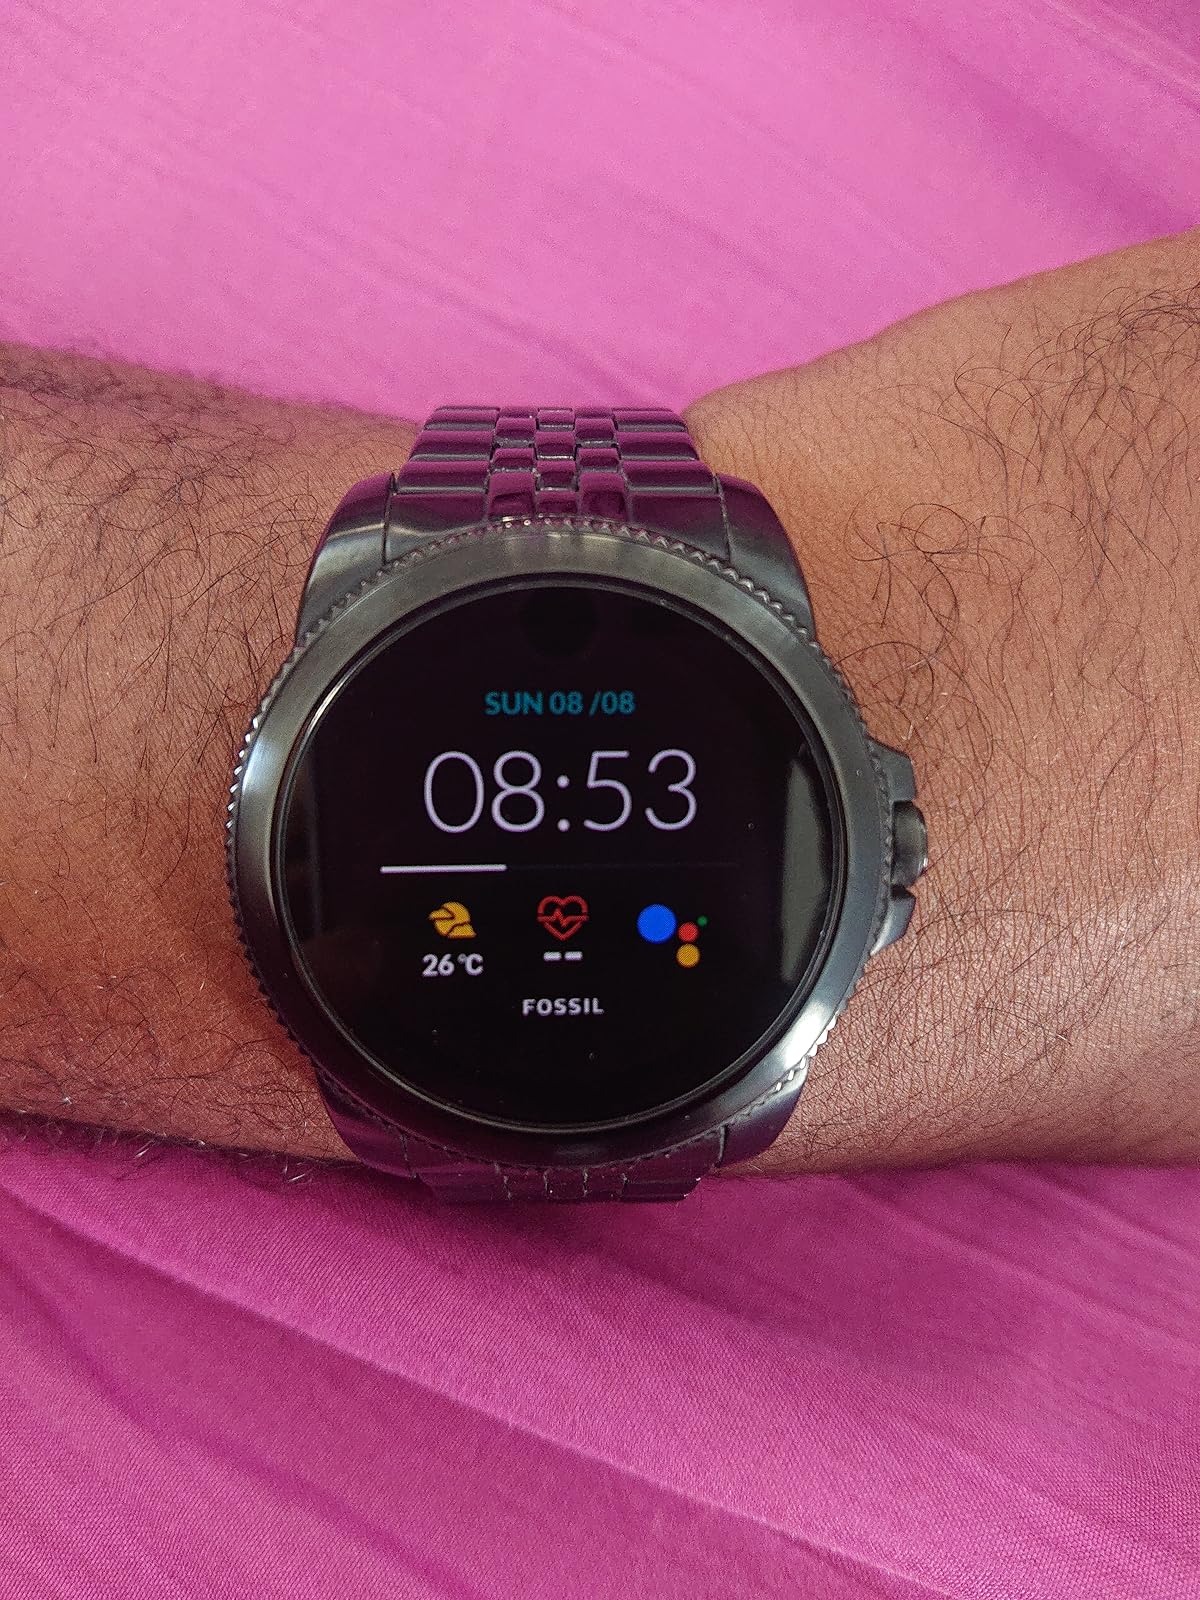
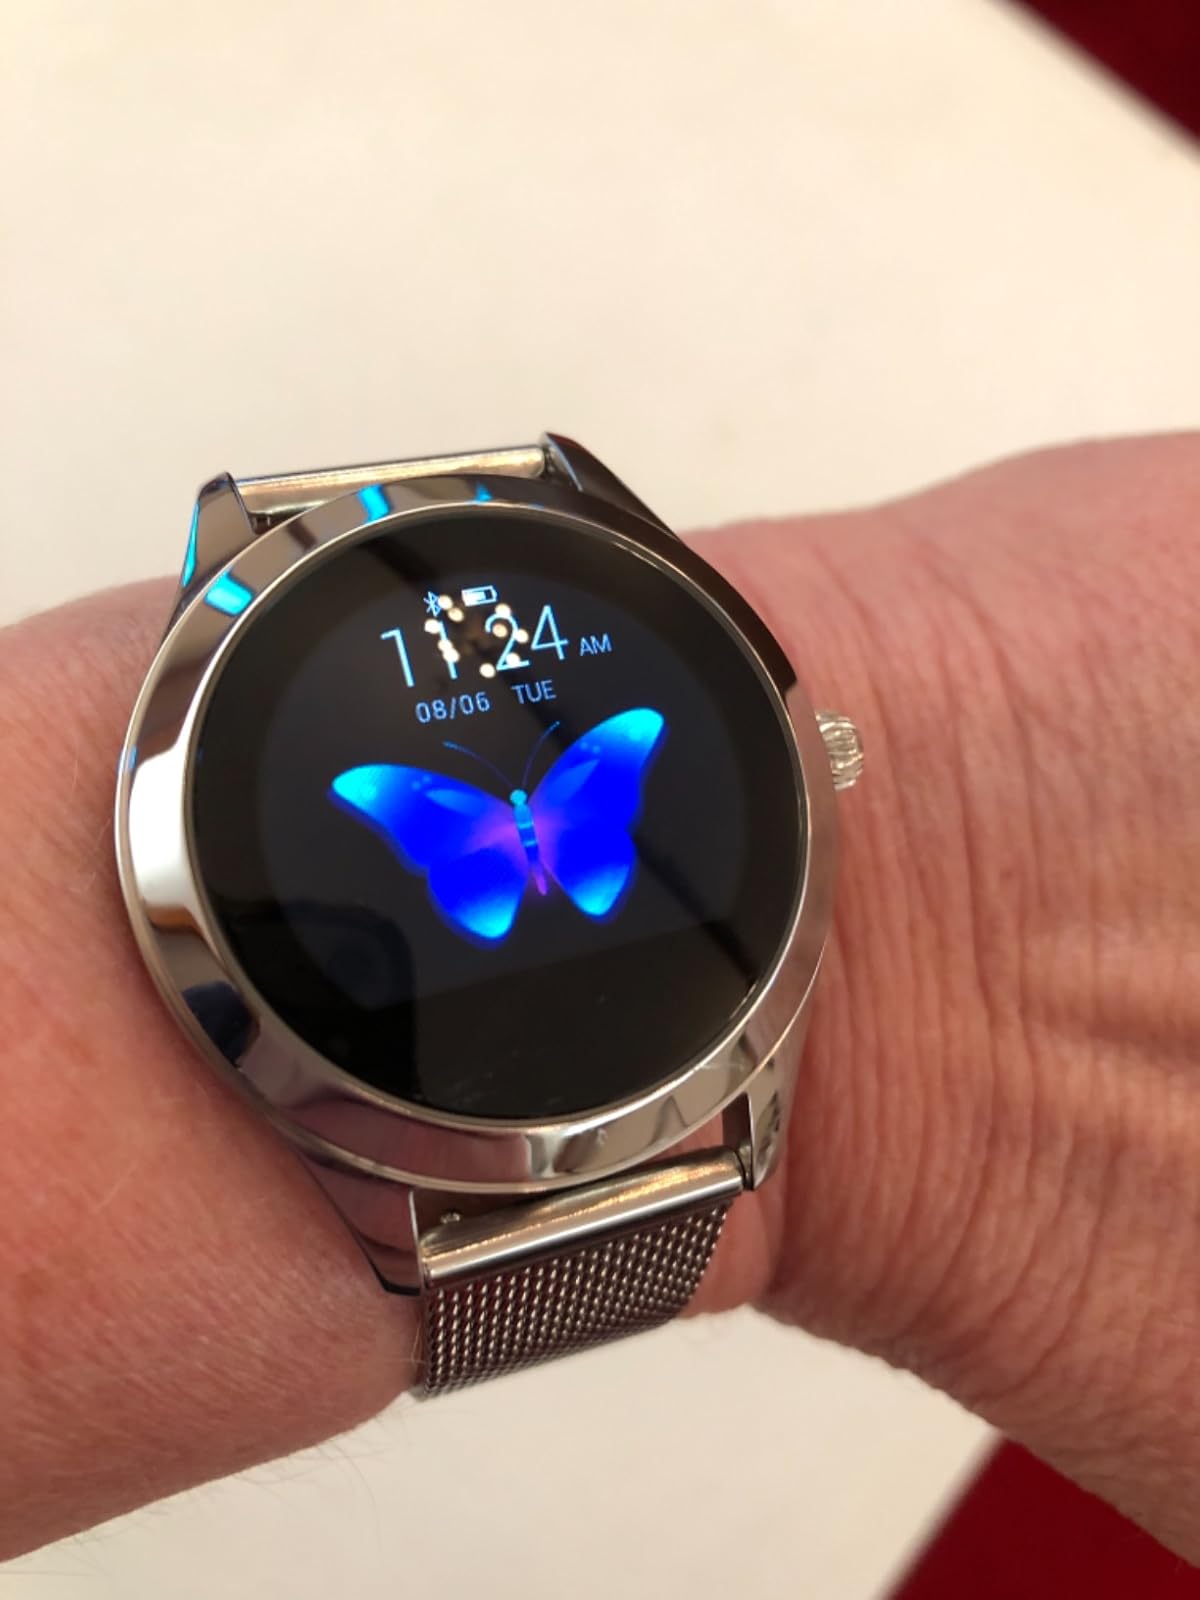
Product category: smartwatch
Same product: no